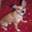
Label: dog